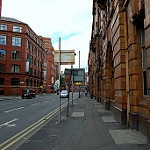
Label: street